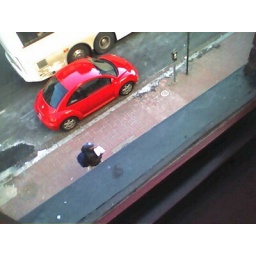
i took a picture of the exact same car from the exact same window in august 2004.